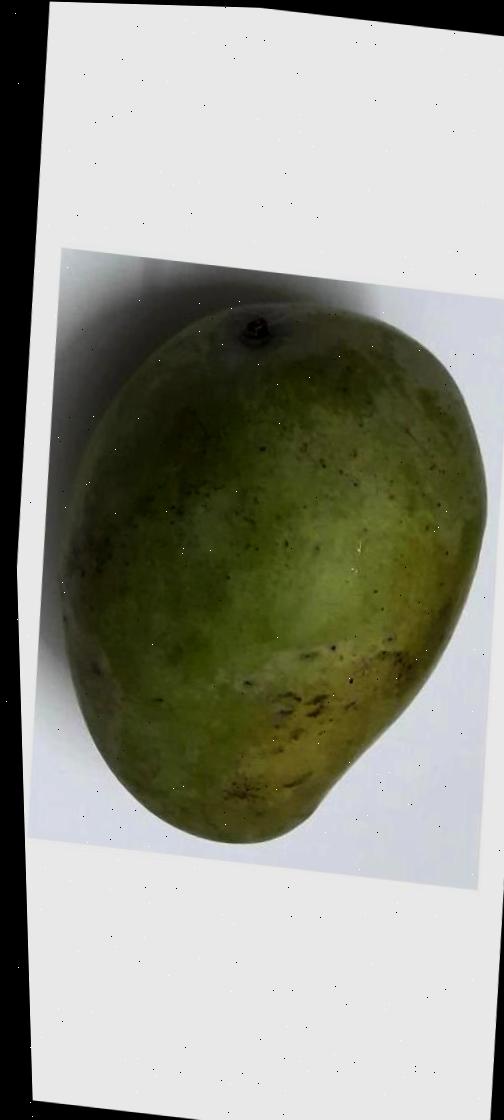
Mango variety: Amrapali